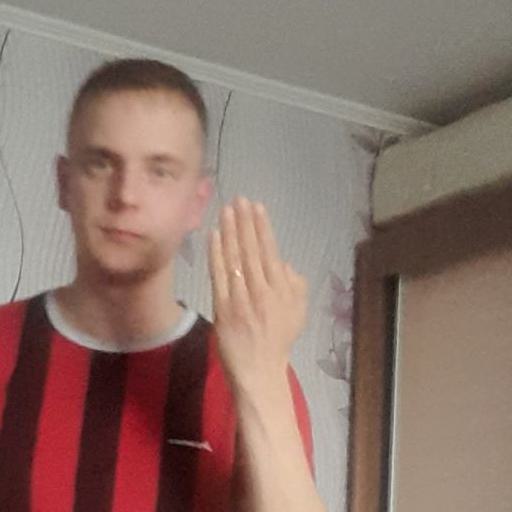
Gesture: stop_inverted